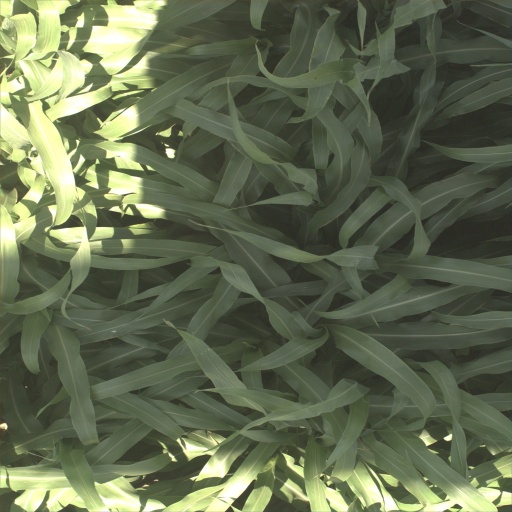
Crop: sorghum